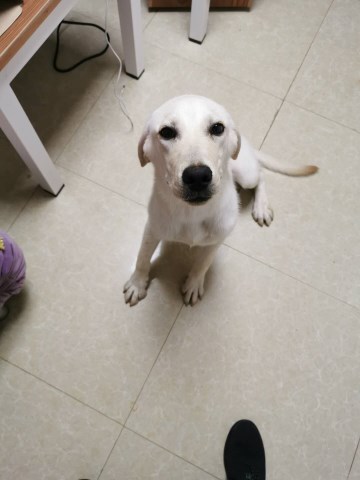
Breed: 3580-n000122-Labrador_retriever